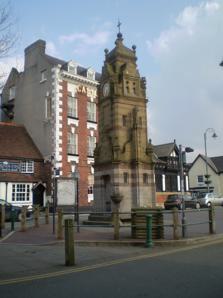
Building: Peers Memorial, Ruthin
Country: United Kingdom
Year built: 1883
Historic site in Denbighshire, Wales Peers Memorial Peers Memorial Location St Peter's Square, Ruthin , Denbighshire , Wales Coordinates 53°06′53″N 3°18′38″W / 53.114616°N 3.310578°W / 53.114616; -3.310578 Built 1883 Architect John Douglas Listed Building – Grade II Designated 30 December 2005 Reference no. 87339 Peers Memorial is in St Peter's Square, Ruthin , Denbighshire , Wales .  It is designated by Cadw as a Grade II listed building . History Photograph of St Peter's Square by John Thomas , c. 1875 The memorial stands on the site of a previous town hall, which was built in 1663 and demolished in 1863. It was constructed in 1883 to commemorate Joseph Peers JP during his lifetime, and was designed by the Chester architect John Douglas . Architecture The structure consists of a combined clock tower, horse trough and drinking fountain that incorporates Jacobean motifs. It is built in three stages, each stage being narrower than the one below.  The whole structure is in stone; the lowest stage is in grey stone with red sandstone bands, and the two upper stages are in yellow sandstone with red sandstone bands.  At each corner is a buttress which includes a panel, and is surmounted by a pinnacle with a finial .  The front of the memorial faces south.  The lowest stage of the front face includes an arch with a water spout directed towards a water trough; at the rear there are two curved steps leading to a door.  At the northwest angle is a small stone basin, while on the east and west sides there are low stone seats. In the middle stage, there are panels on the front and the rear.  The panel on the front contains the bust of a man, and in the panel on the rear is an inscription commemorating Joseph Peers.  On the east and west sides of this stage are buttresses supporting statues.  The top stage has clock faces under shaped gables at the front and the rear, while on the other sides there are lancet windows , also under gables.  There are ball finials at each corner at the top of the memorial, and on the apex is another ball finial surmounted by a weather vane . See also List of non-ecclesiastical and non-residential works by John Douglas References